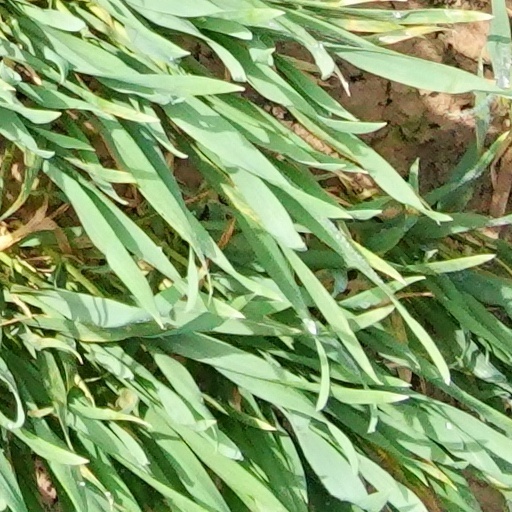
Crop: wheat